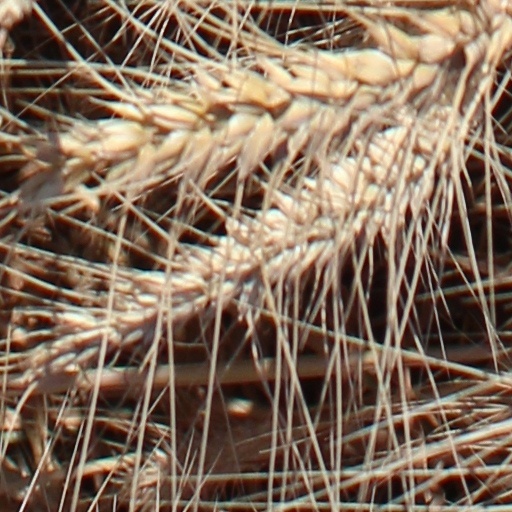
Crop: wheat